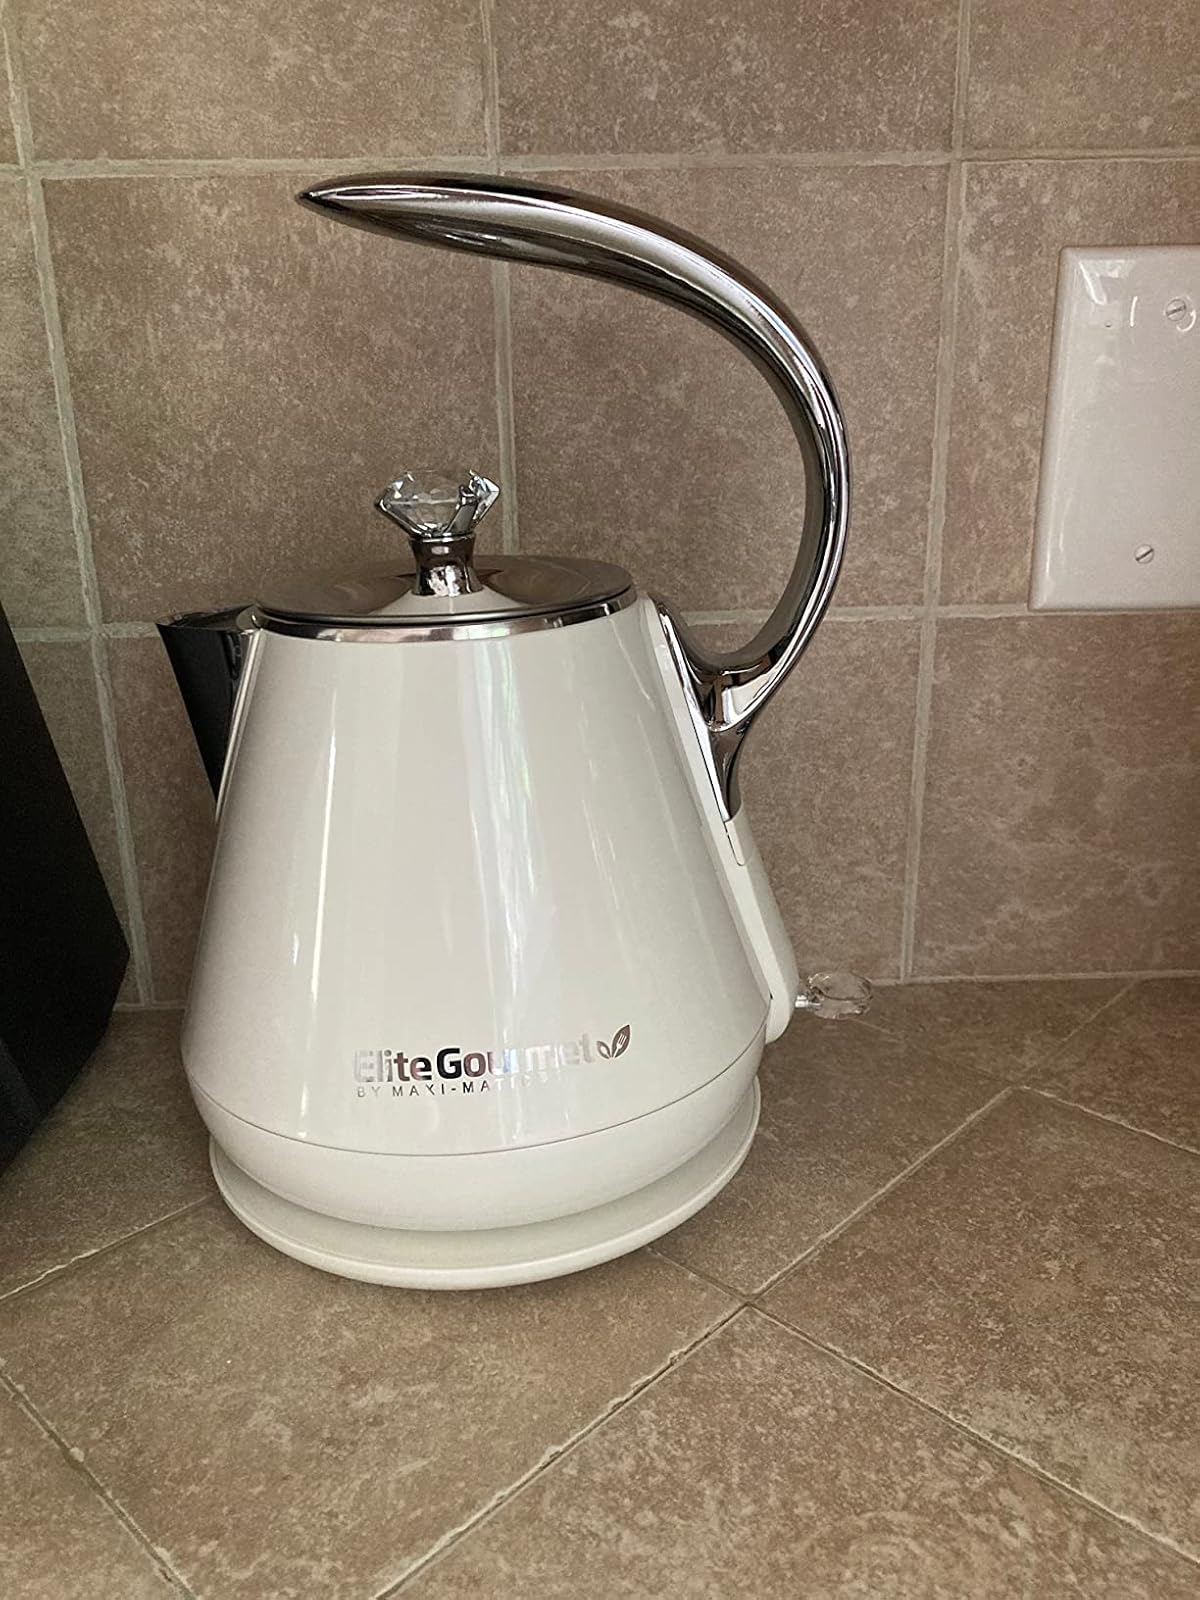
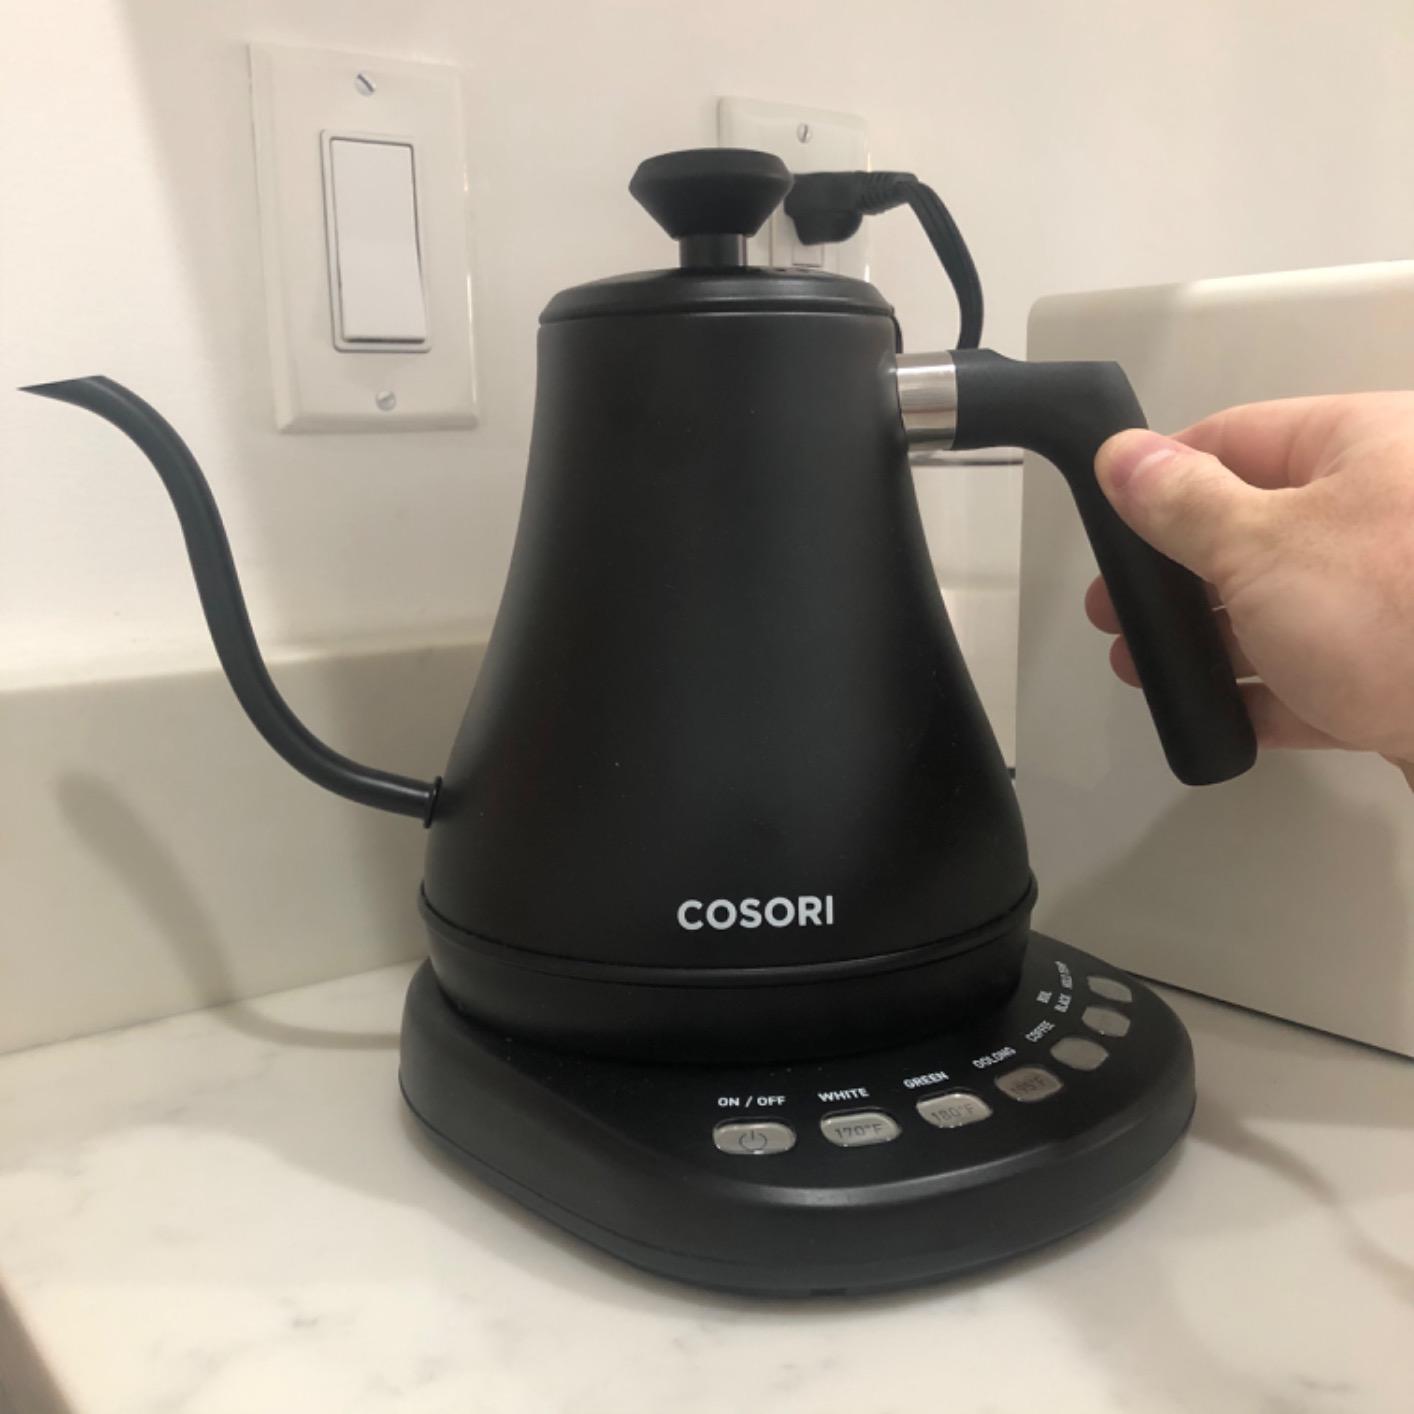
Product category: items_kettle
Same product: no